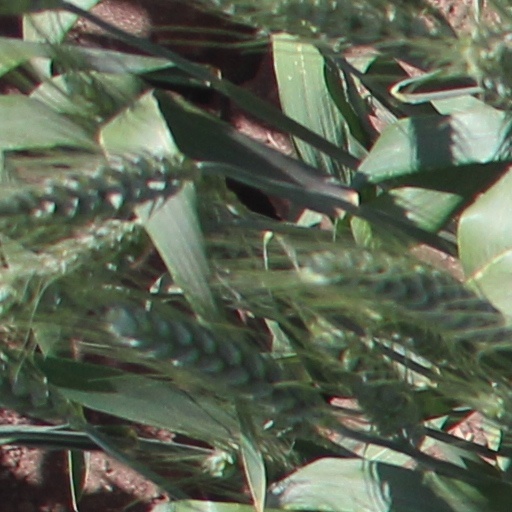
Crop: wheat